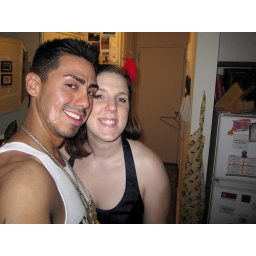
me with the devil in the blue dress